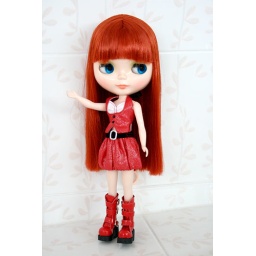
numalee in red dress